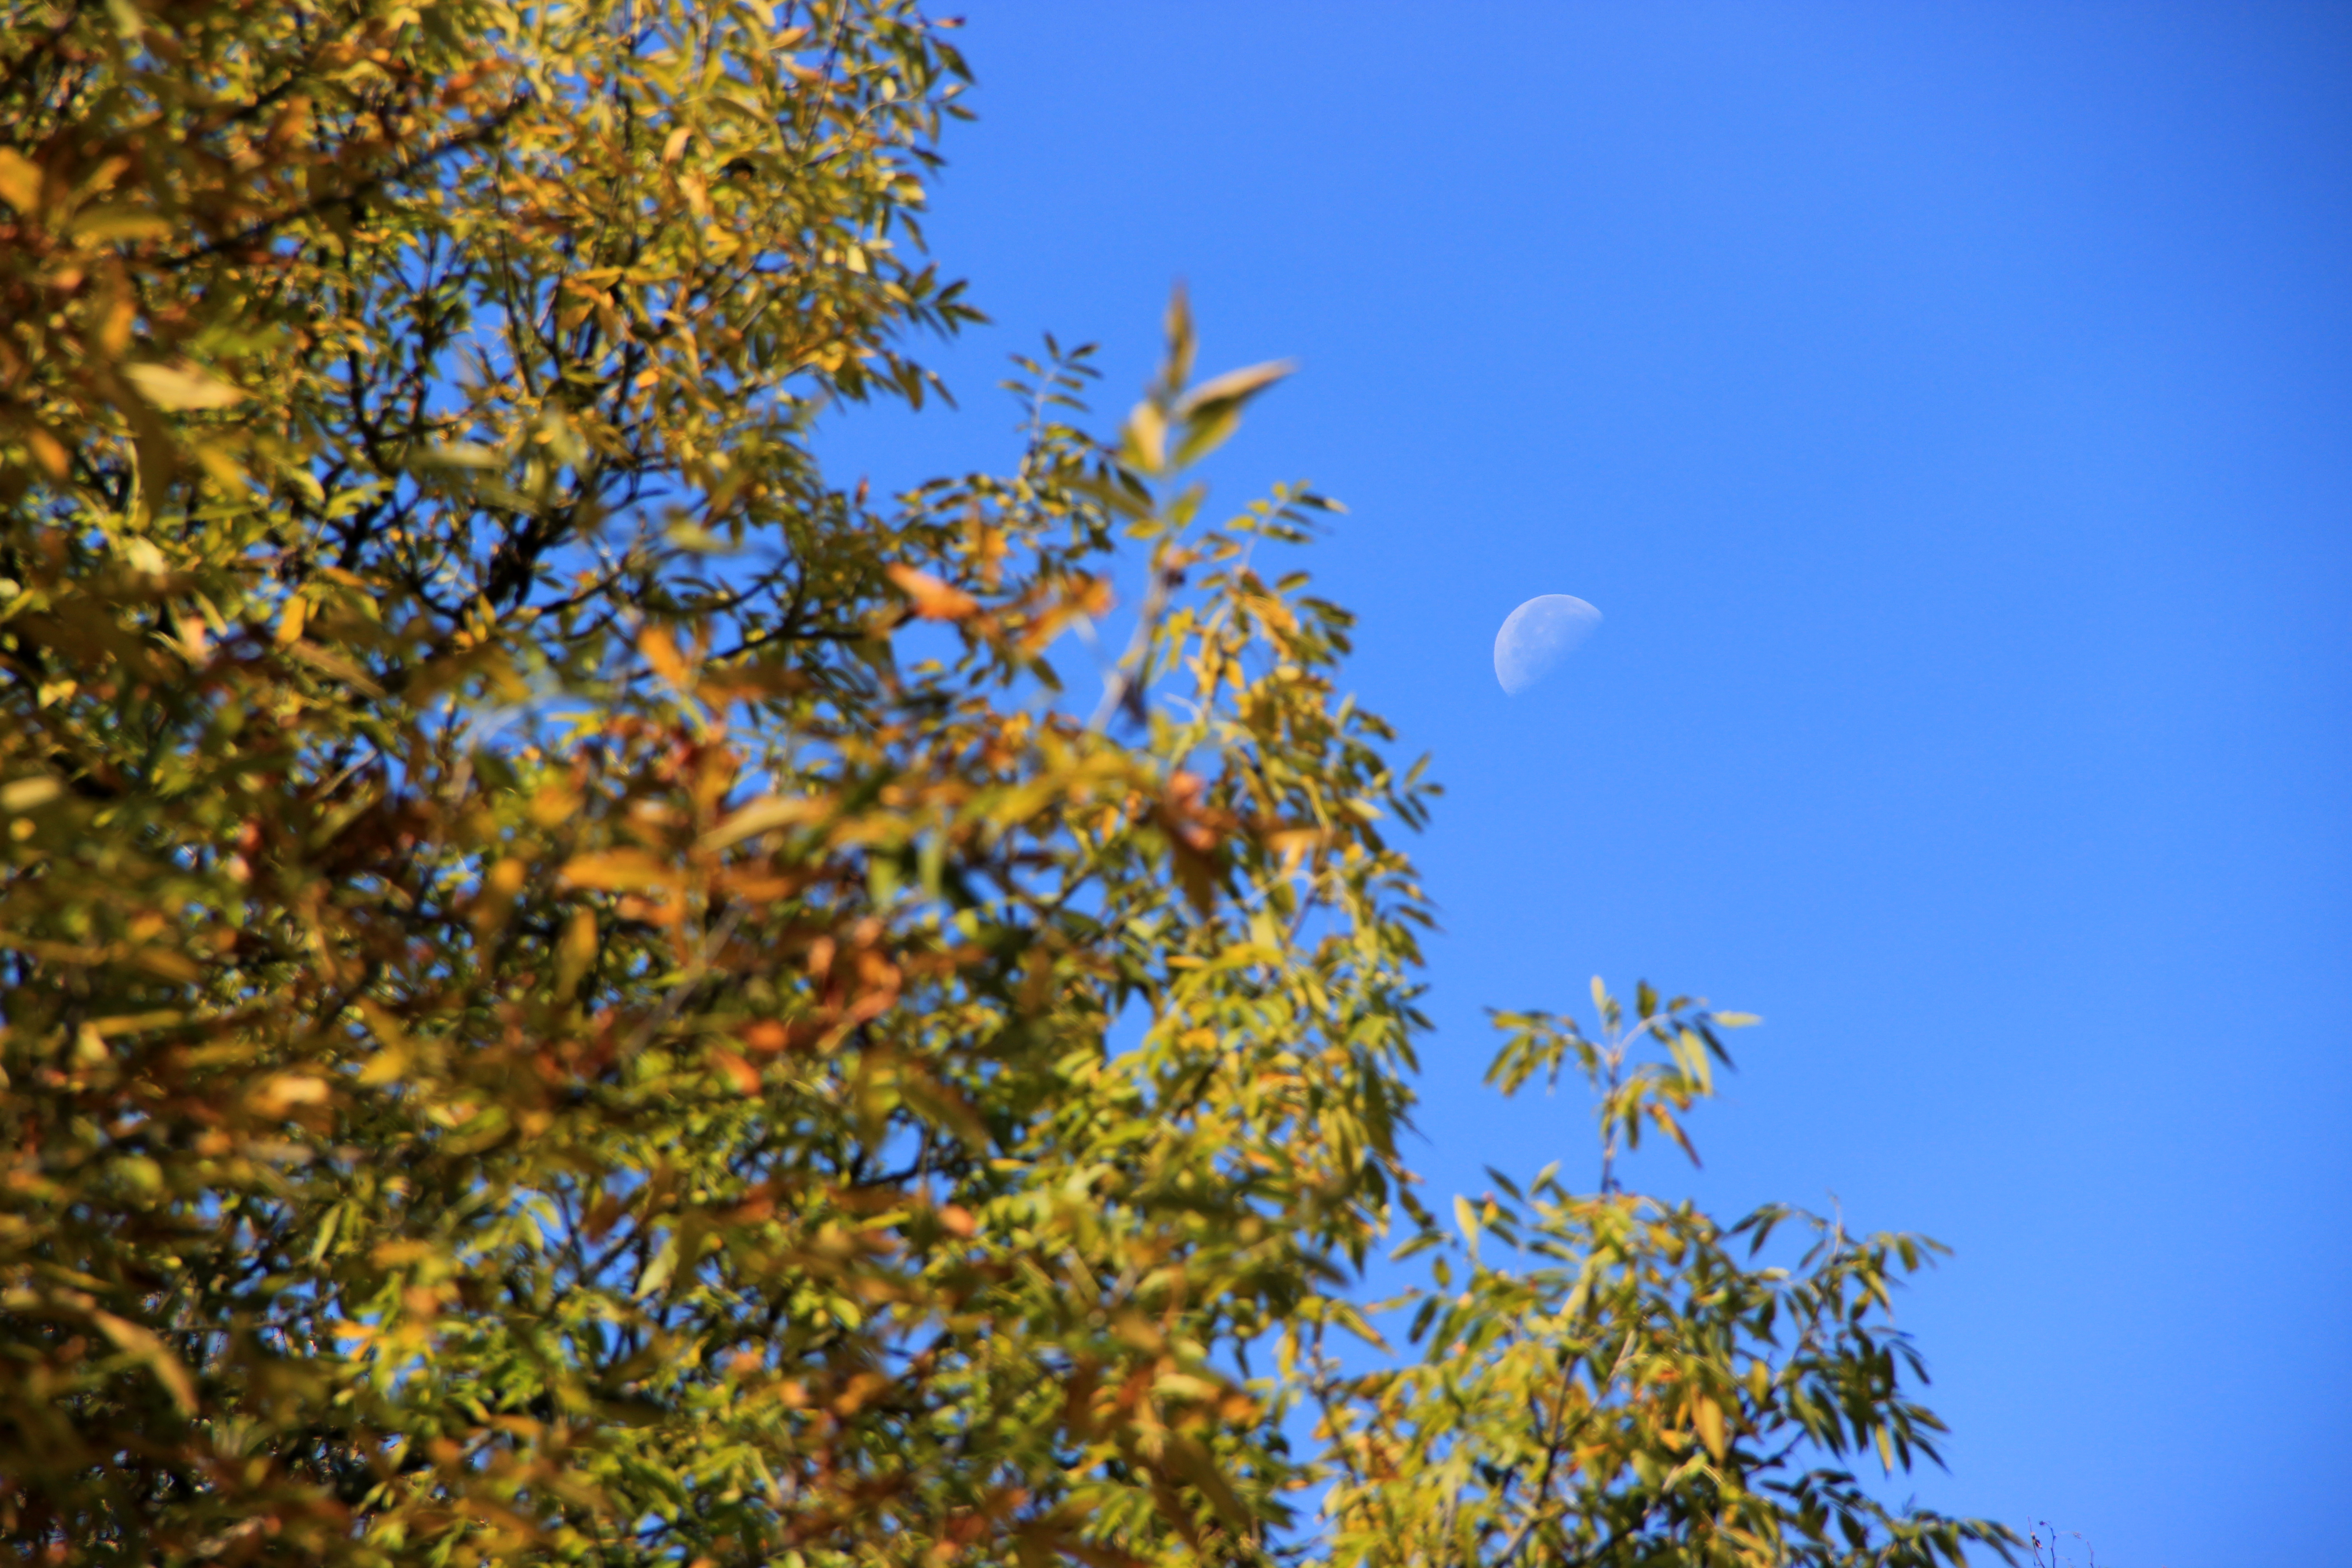
moon, tree, leaf, sky, yellow, autumn, branch, daytime, vegetation, blue, woody plant, plant, spring, biome, deciduous, twig, flower, sunlight, temperate broadleaf and mixed forest, plant stem, birch family, maidenhair tree, birch, wildflower